Halifax Regional Centre for Education

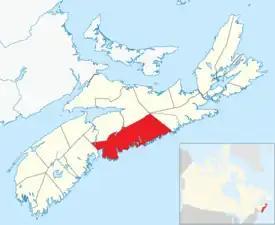
Coverage map of the school board

The Halifax Regional School Board was created in 1996 with the amalgamation of three school boards that had jurisdiction over the former components of the Halifax Regional Municipality, which was created at the same time. Board elections have taken place in 1996, 2000, 2004, 2008 and 2012.